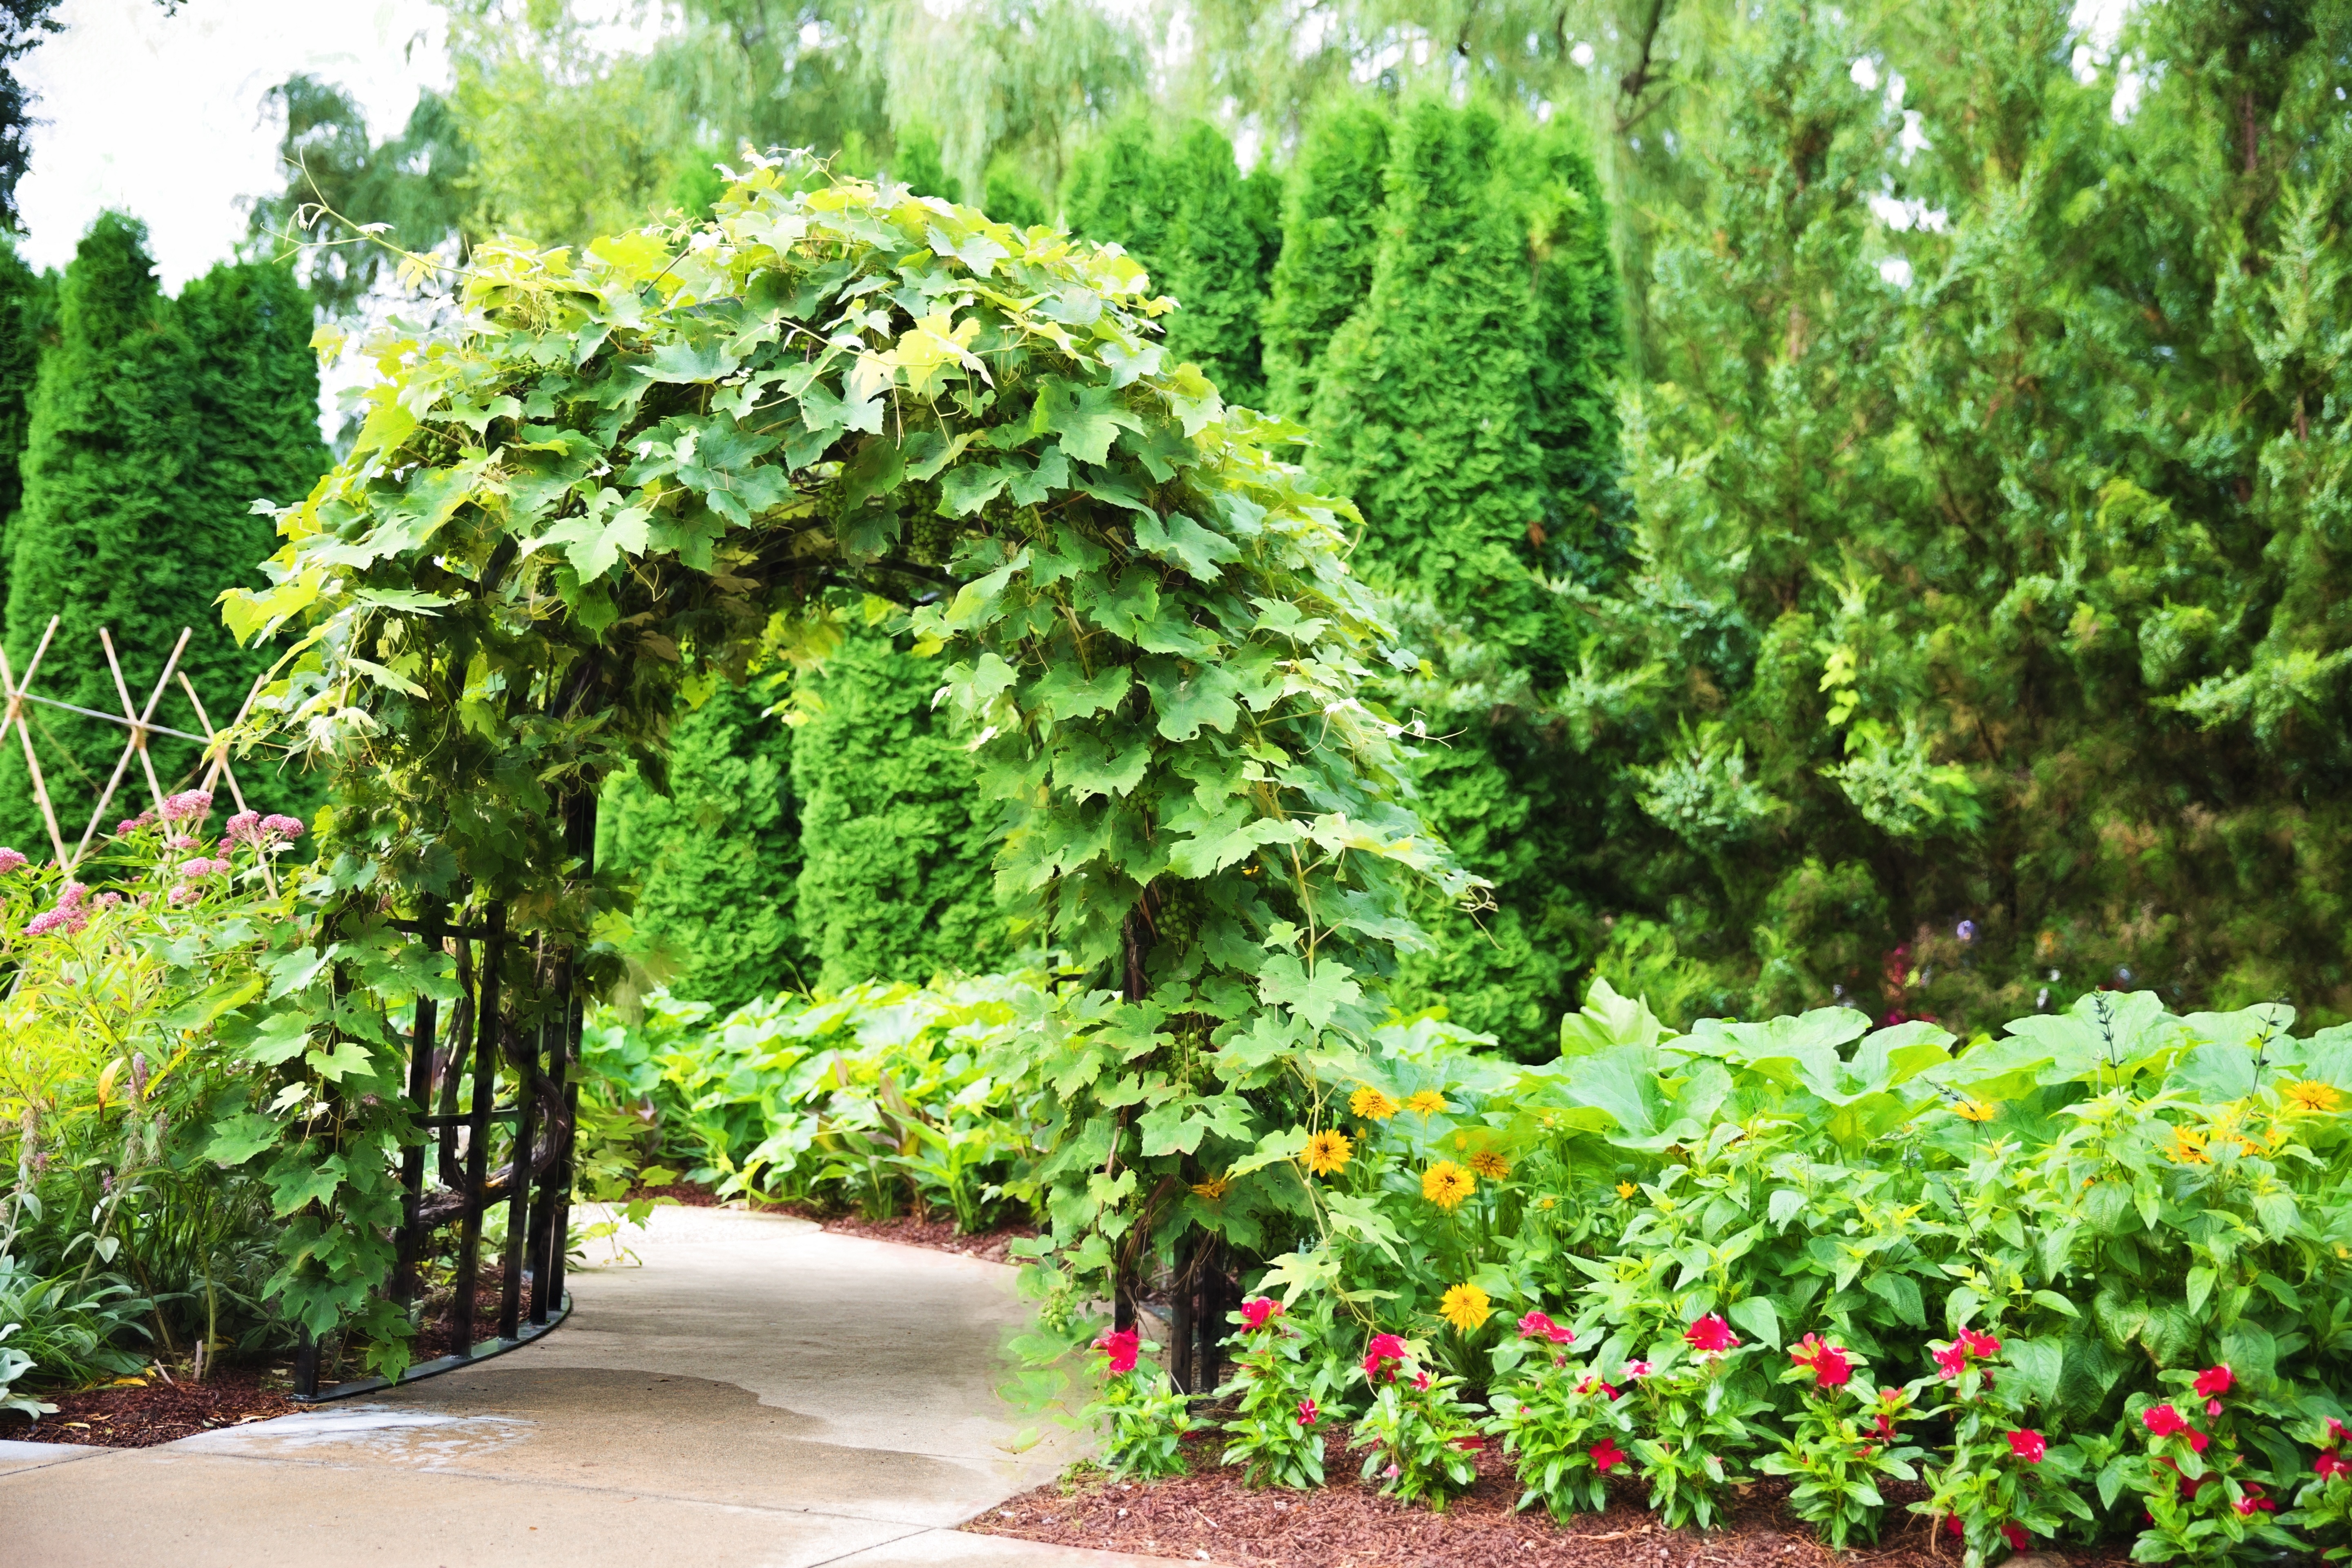
tree, nature, structure, plant, flower, summer, green, produce, entrance, ivy, evergreen, park, botany, blooming, garden, gardening, shrub, arbor, pergola, trellis, flowering plant, woody plant, land plant